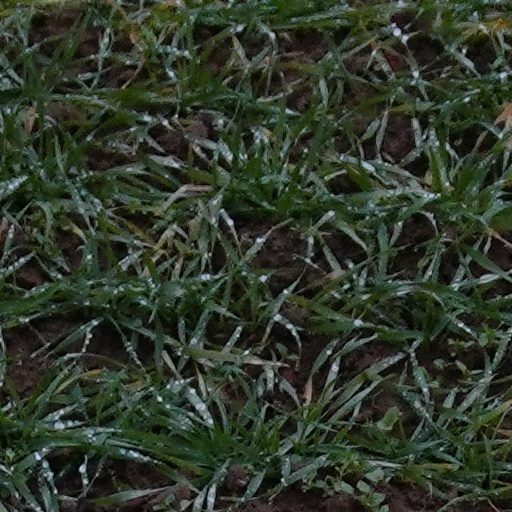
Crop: wheat